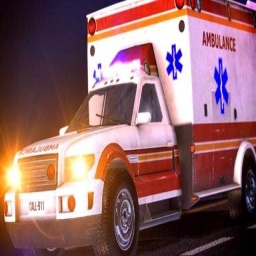
Label: ambulance